Panamanian white-faced capuchin

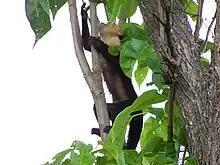
Foraging in the trees

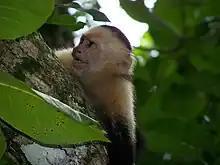
Facial expression

The Panamanian white-faced capuchin is an omnivore. Its primary foods are fruit and insects. It forages at all levels of the forest, including the ground. Methods for finding food include stripping bark off of trees, searching through leaf litter, breaking dead tree branches, rolling over rocks, and using stones as anvils to crack hard fruits. Its prehensile tail assists with feeding, helping support the monkey when foraging for food below the branches.